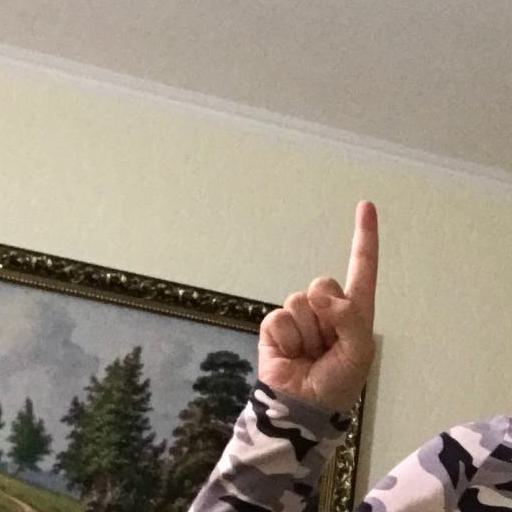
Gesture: one